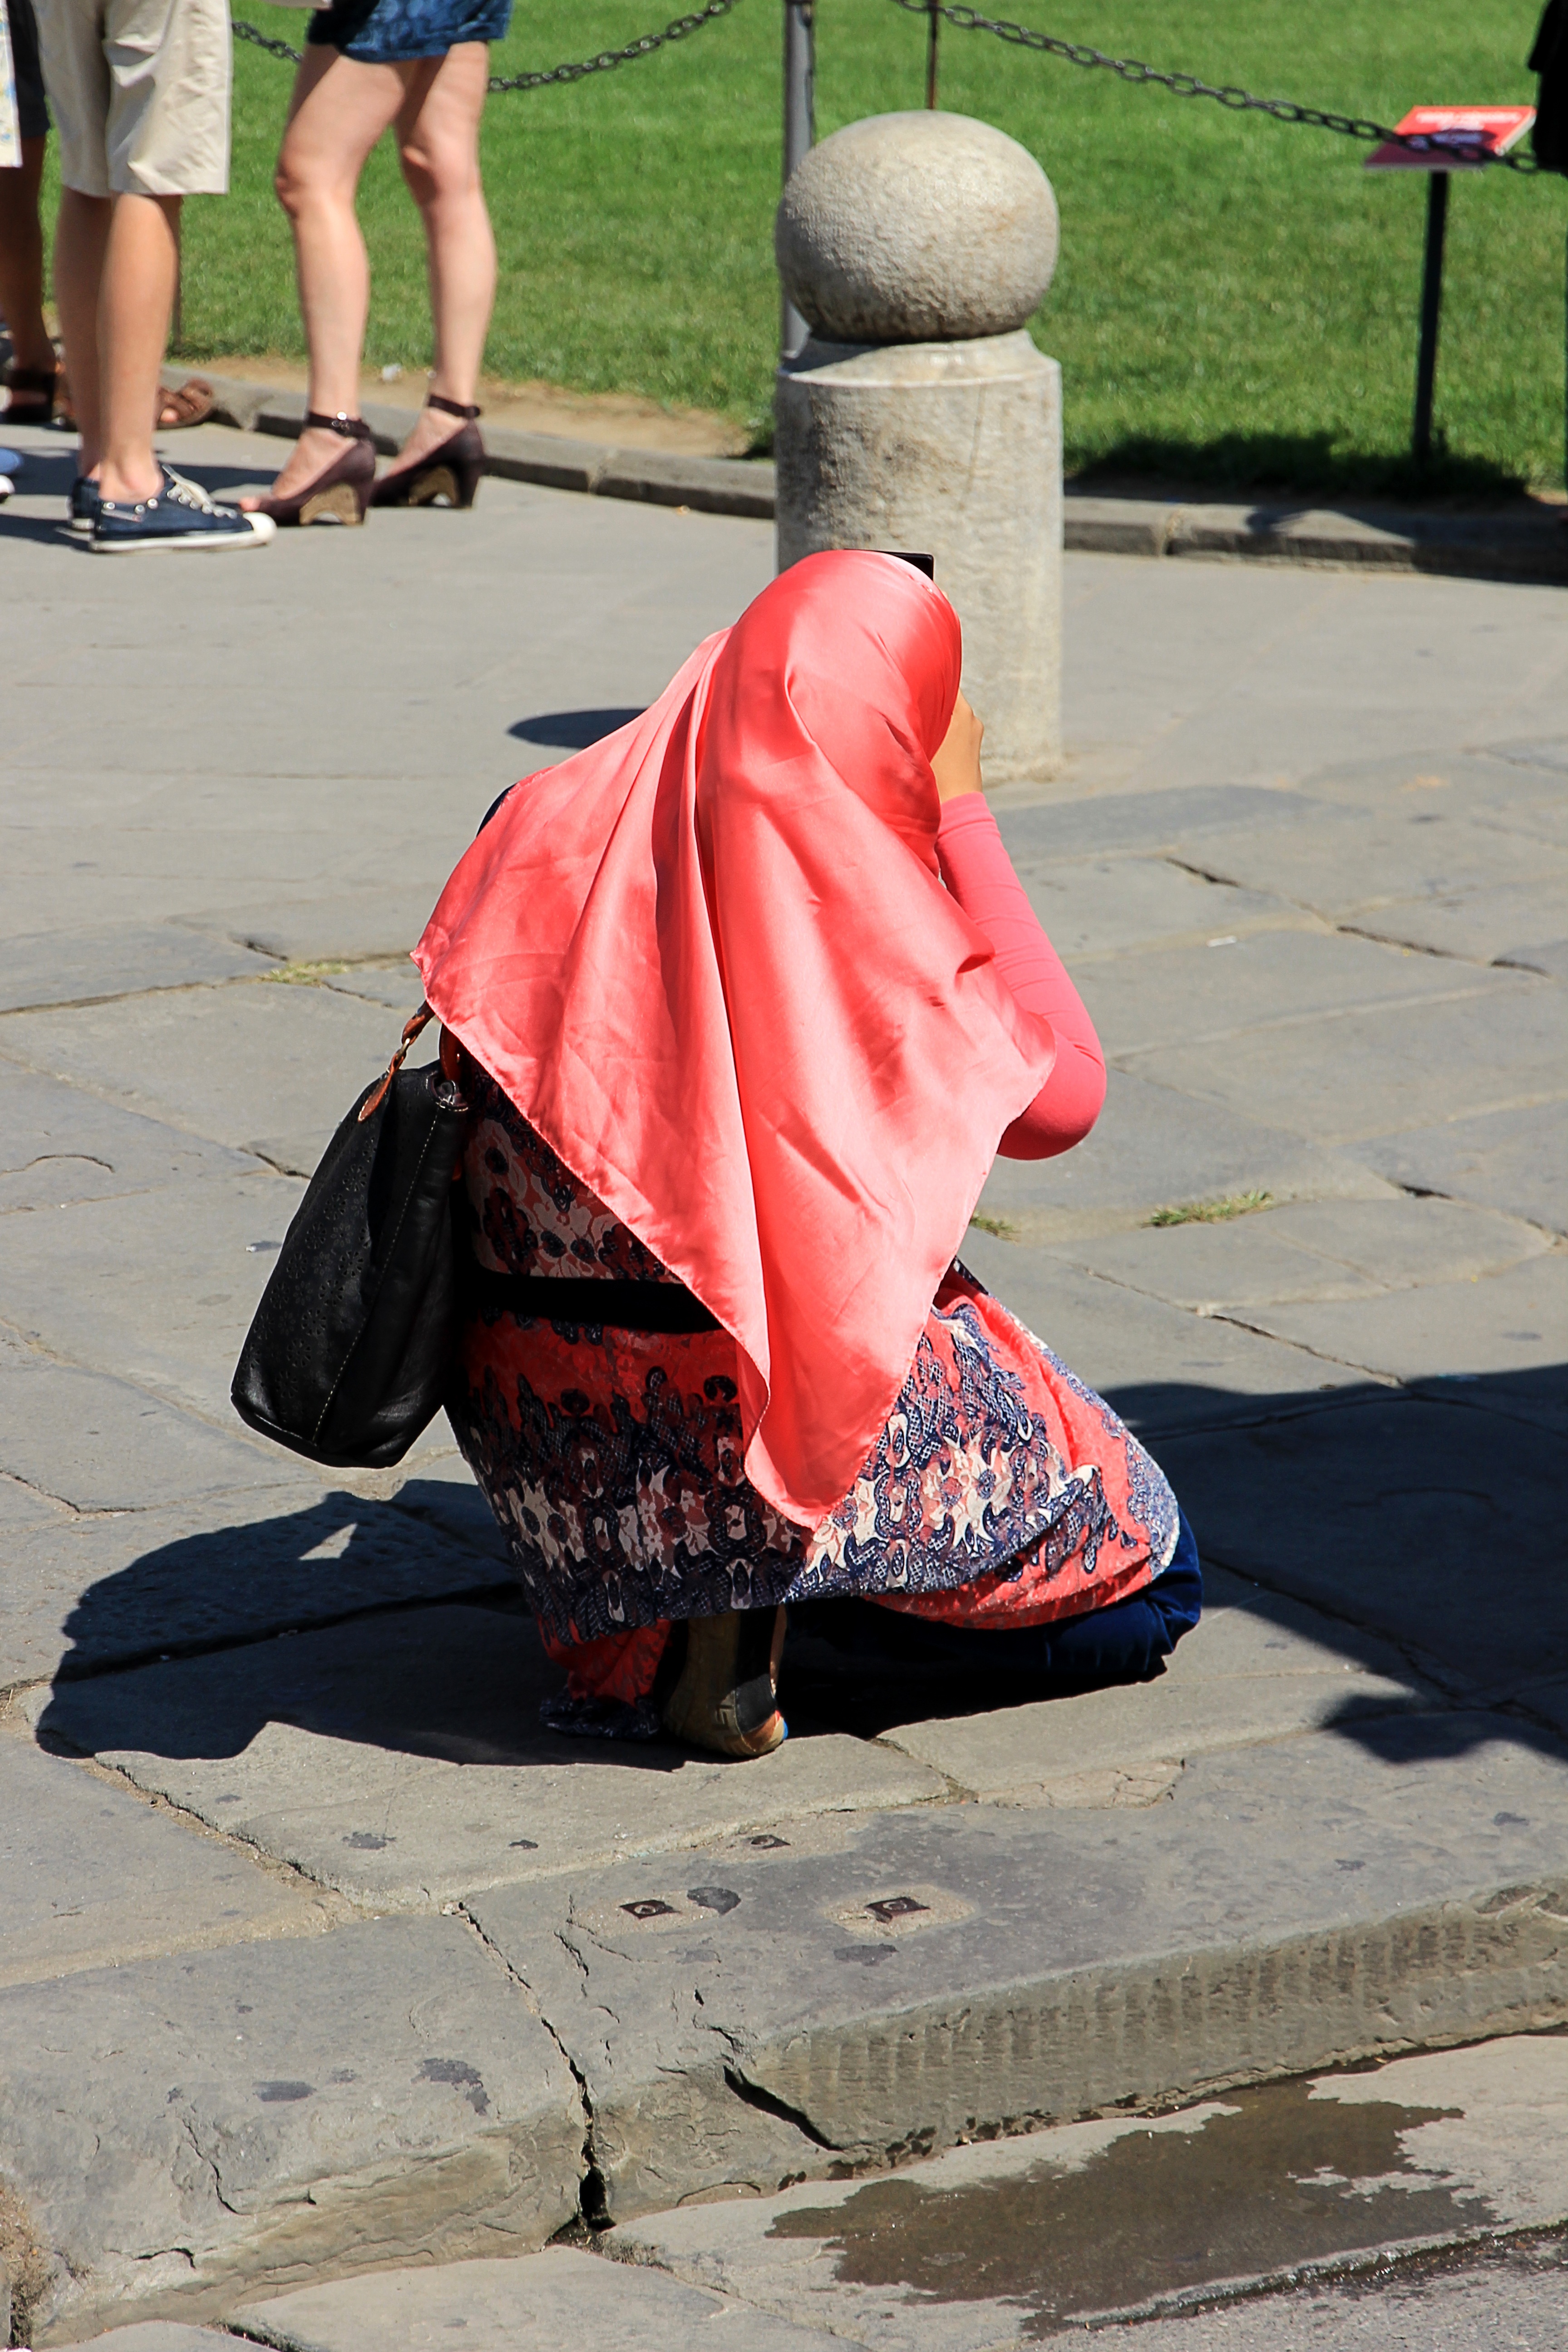
shoe, woman, road, street, leg, spring, red, color, sitting, religion, fashion, clothing, lady, dress, temple, tourists, footwear, photograph, beauty, islam, headscarf, muslim, muslim woman, human positions